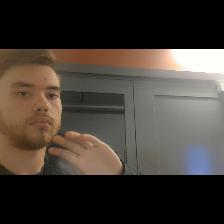
Label: Human